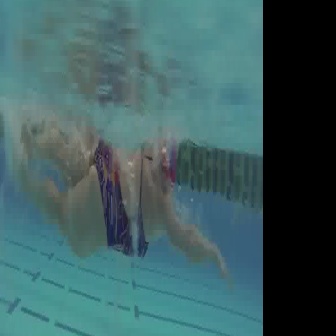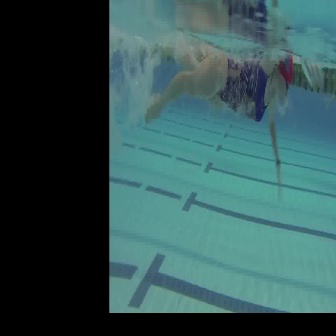
  Please identify the target specified by the bounding box [12,61,229,278] in the first image and locate it in the second image. Return the coordinates in [x_min,y_min,x_max,y_max] format.
Answer: [144,27,319,202]